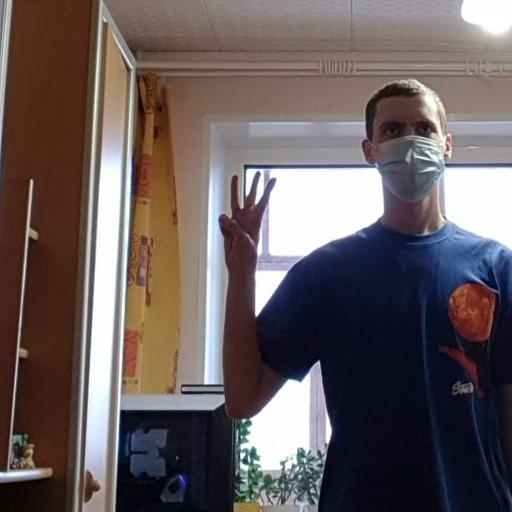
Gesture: three